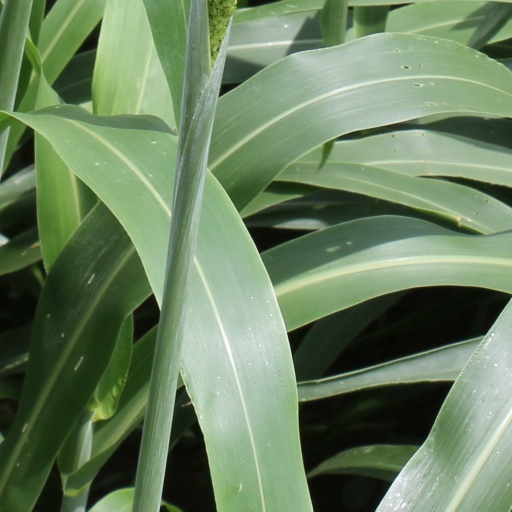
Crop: sorghum